Volubilis

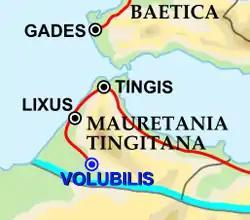
Map of south-western Iberia and the far north-west of Africa with Roman roads and cities marked

After Claudius annexed Mauretania in 44 AD, the city grew substantially due to its wealth and prosperity, derived from the fertile lands of the province which produced valuable export commodities such as grain, olive oil and wild animals for gladiatorial spectacles. At its peak in the late 2nd century, Volubilis had around 20,000 inhabitants – a very substantial population for a Roman provincial town – and the surrounding region was also well inhabited, to judge from over 50 villas discovered in the area. It was mentioned by the 1st century AD geographer Pomponius Mela, who described it in his work "De situ orbis libri III" as one of "the wealthiest cities, albeit the wealthiest among small ones" in Mauretania. It is also mentioned by Pliny the Elder, and the 2nd century Antonine Itinerary refers to its location and names it as "Volubilis Colonia". Its population was dominated by Romanised Berbers.